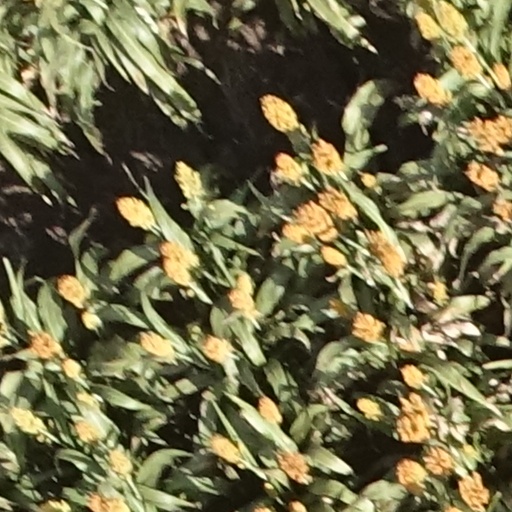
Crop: sorghum